Jack Johnson (boxer)

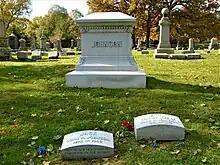
Graves of Jack and Etta Johnson in Graceland Cemetery, Chicago

Johnson engaged in various relationships, including three documented marriages. All of his documented wives were white. At the height of his career, Johnson was excoriated by the press for his flashy lifestyle and for having married white women.